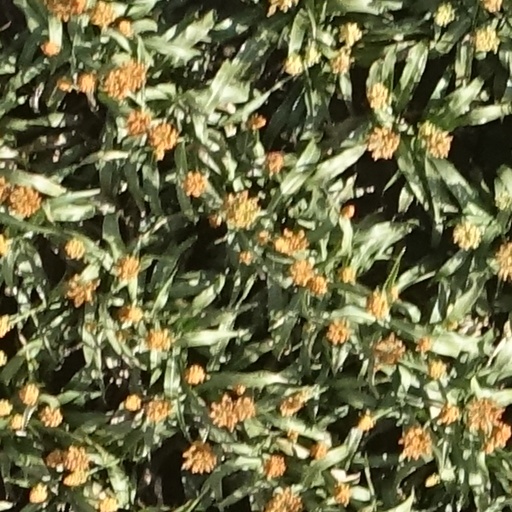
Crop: sorghum